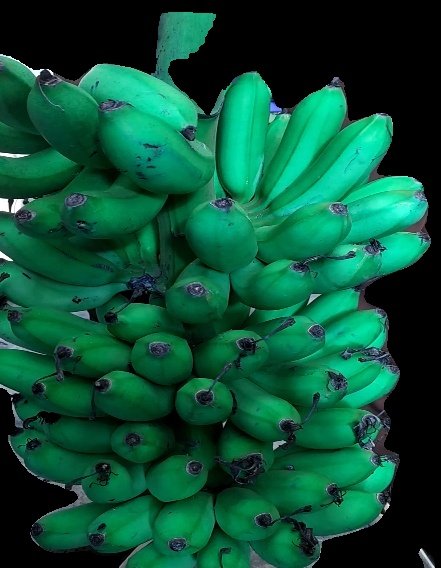
Variety: rasbale
Grade: grade1